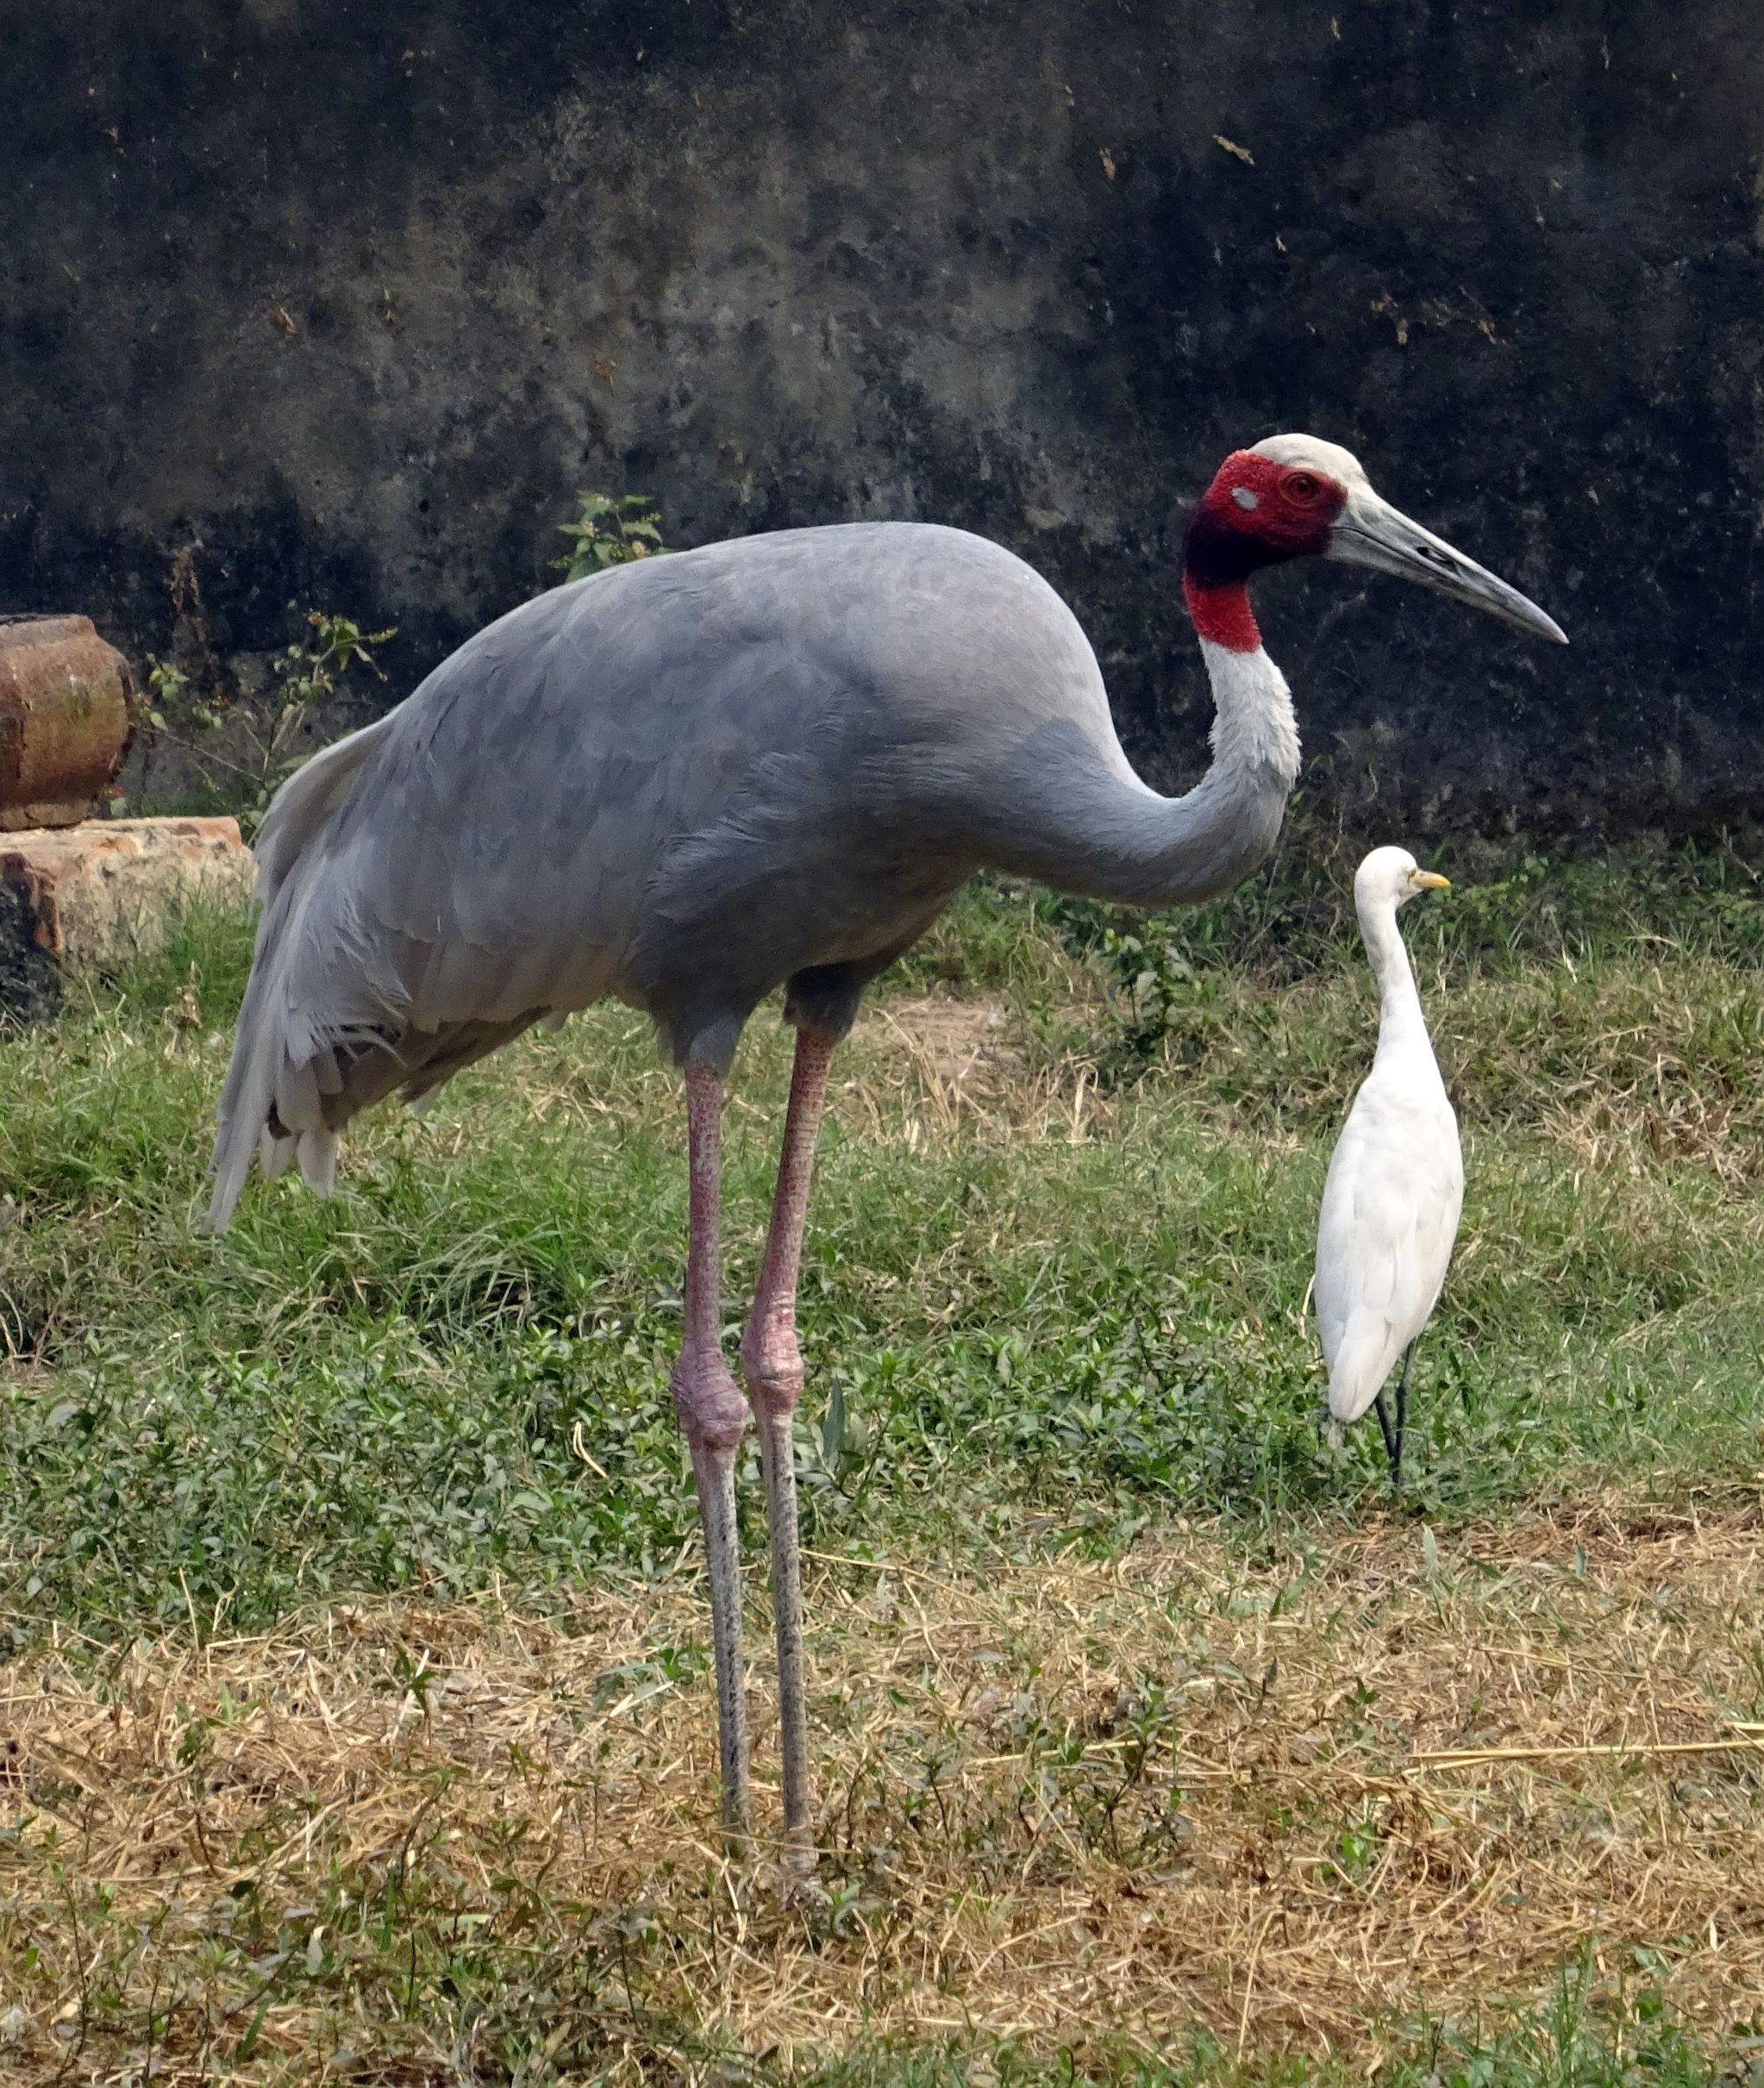
bird, wildlife, standing, zoo, beak, fauna, endangered, vertebrate, antigone, crane, india, ibis, kolkata, migratory, sarus, grus, crane like bird